Answer in natural language. Which object is closer to the camera taking this photo, Doorway or framed sunset landscape decor? Choose between the following options: Doorway or framed sunset landscape decor
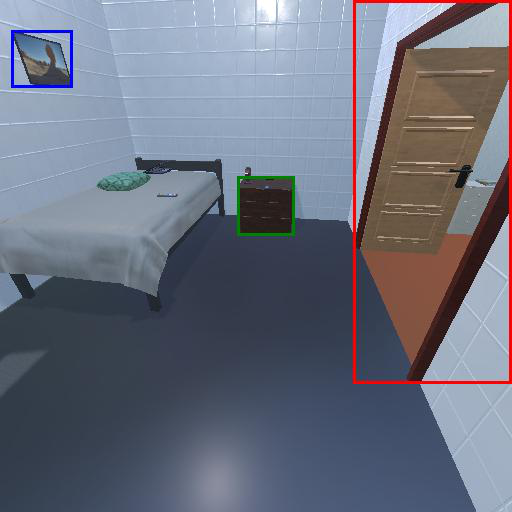
<answer>Doorway</answer>